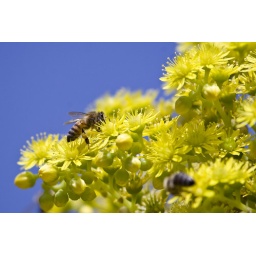
These yellow flowers in the desert gardens had gobs of bees.